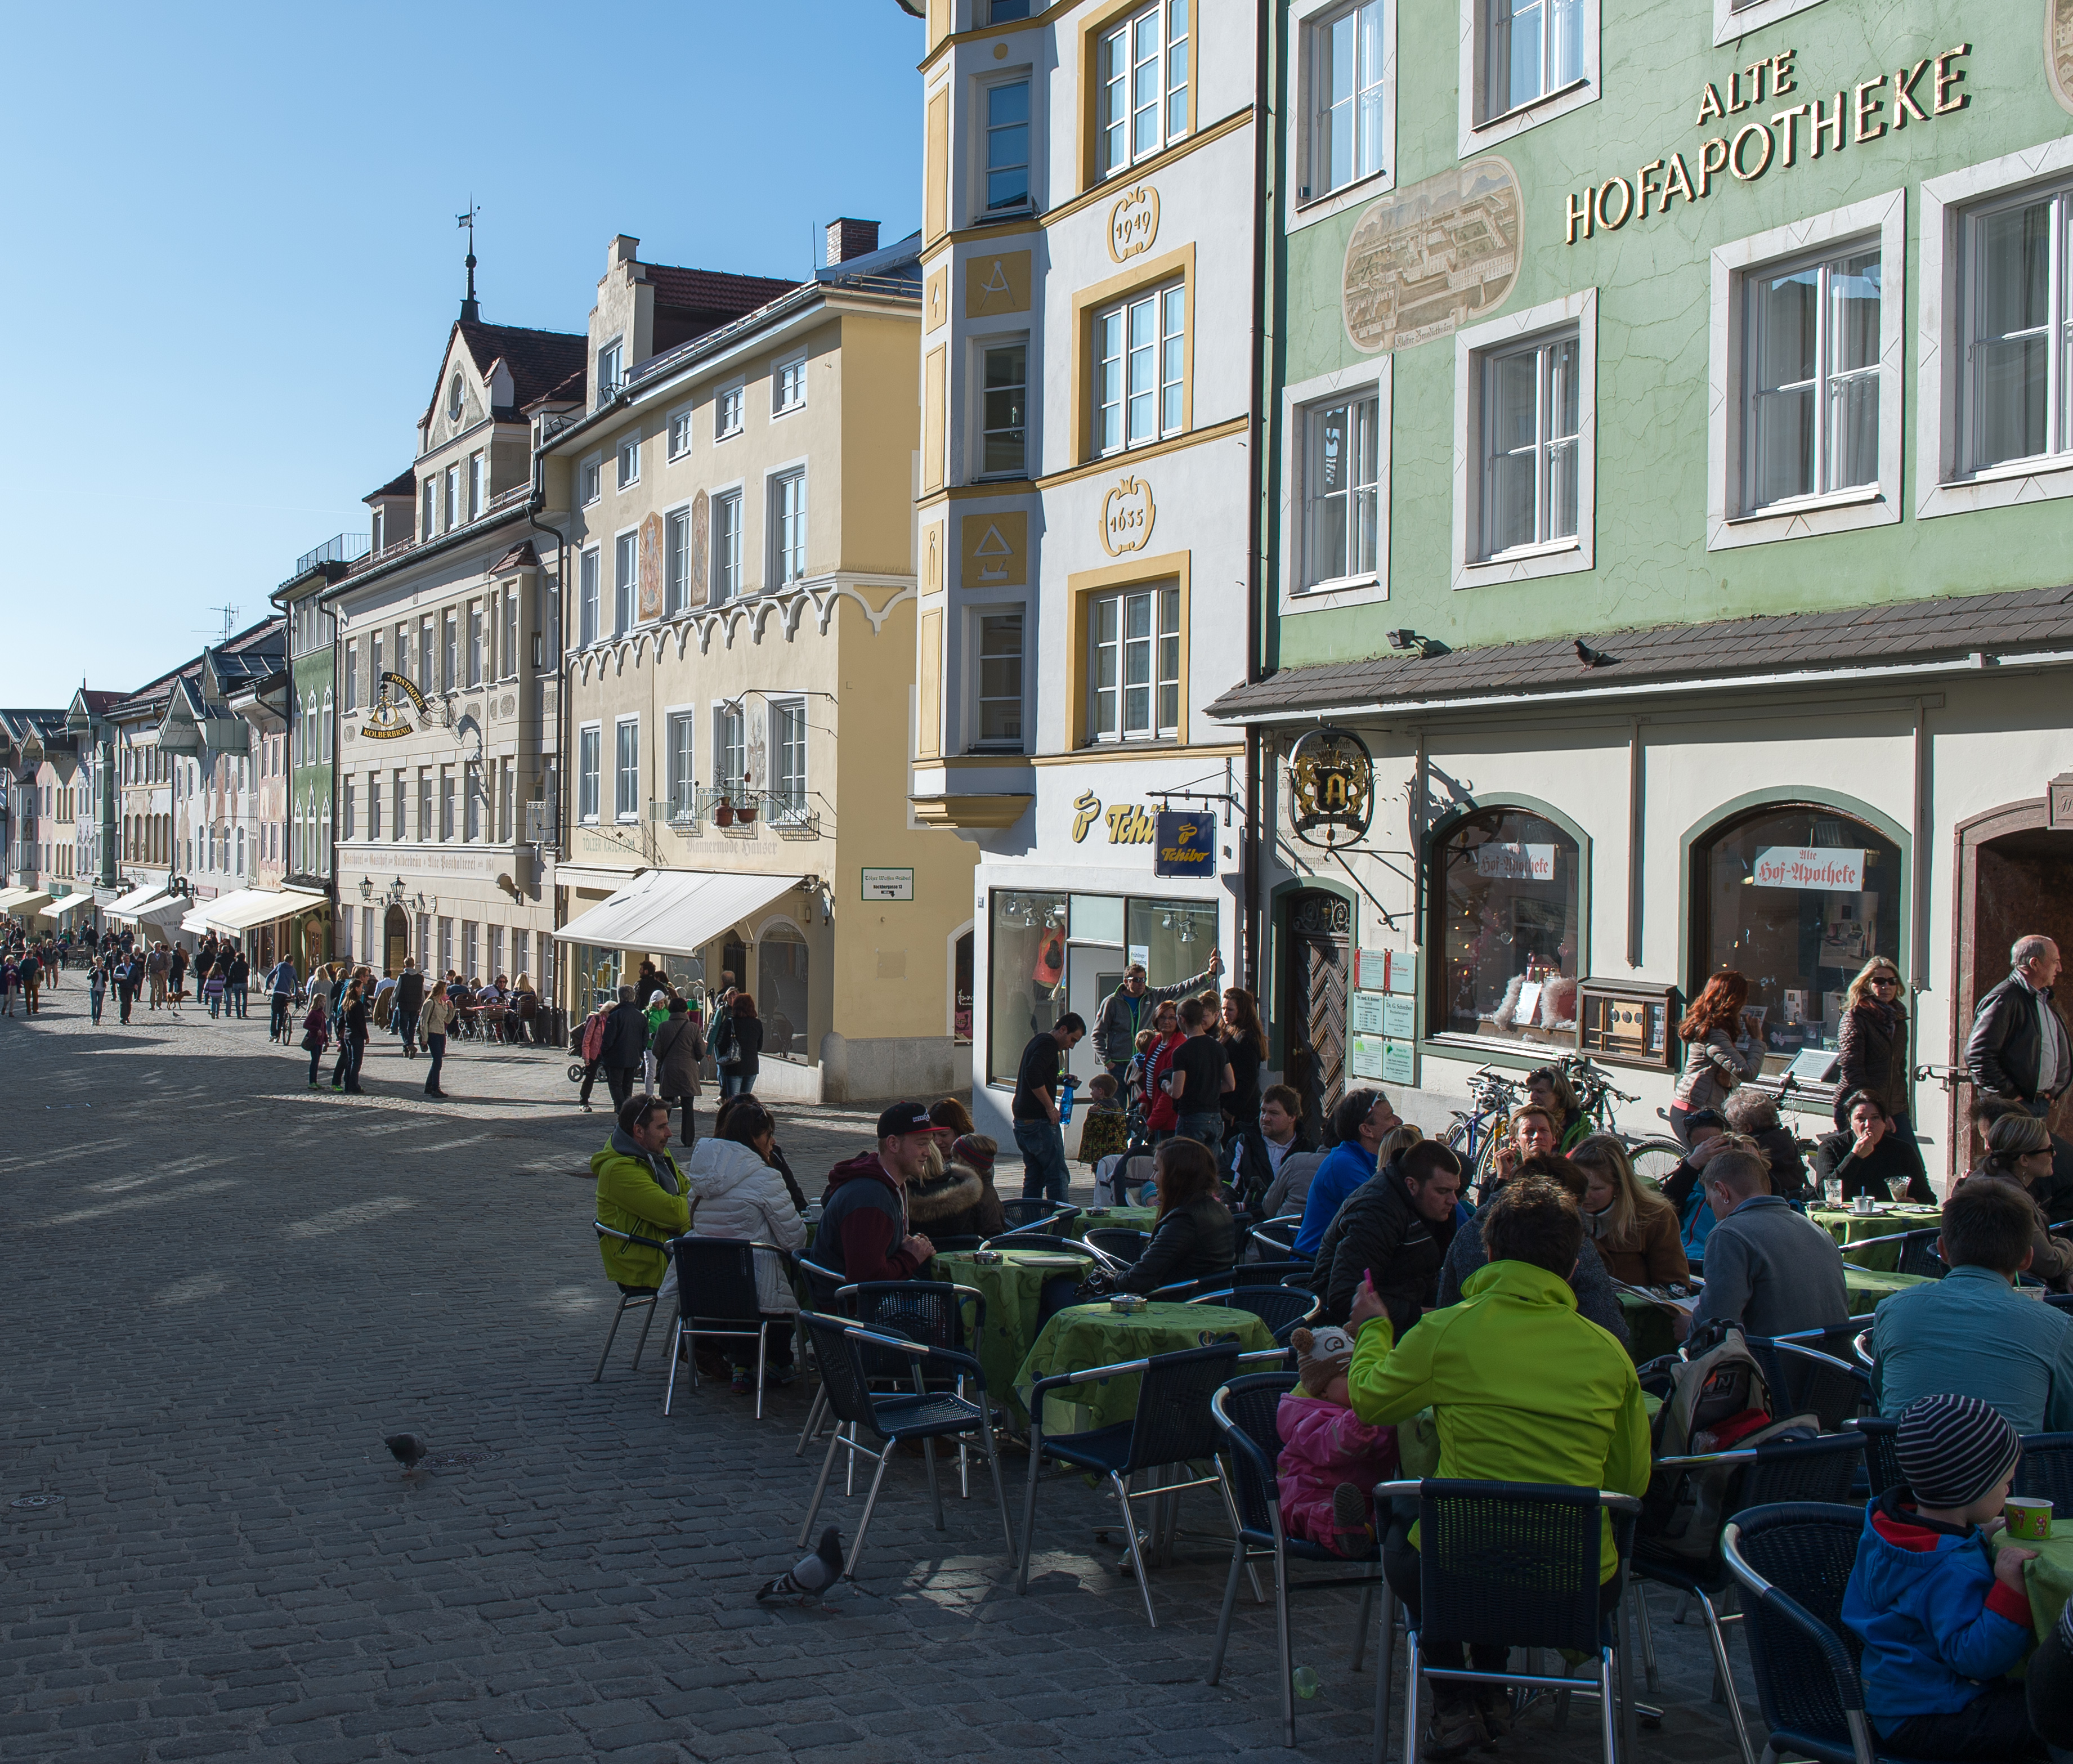
pedestrian, road, street, town, city, downtown, nikon, tourism, waterway, infrastructure, town square, nikond4, d4, badtlz, neighbourhood, tours, urban area, human settlement